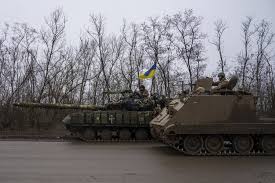
Label: MT_LB